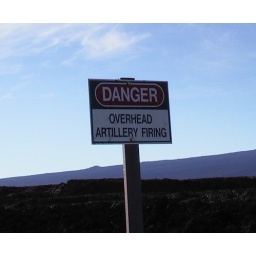
Just driving down the public road in Hawaii and came across this sign